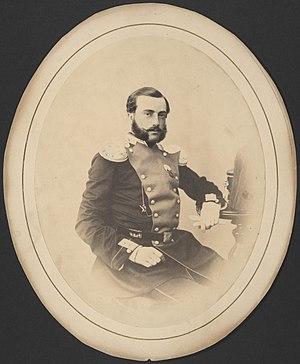
Constantin Linder (1836-1908)
Constantin Linder, est un homme politique finlandais.